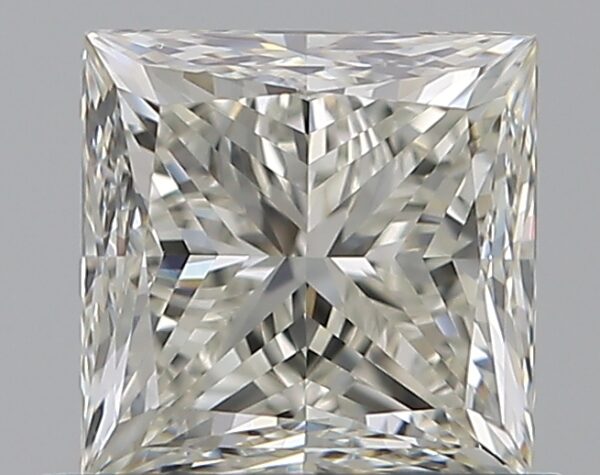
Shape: princess
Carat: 0.91
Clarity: VVS2
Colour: I
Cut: VG
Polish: EX
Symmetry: EX
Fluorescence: N
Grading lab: GIA
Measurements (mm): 5.11 x 5.09 x 3.83